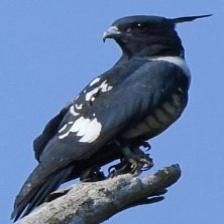
Species: BLACK BAZA
Scientific name: AVICEDA LEUPHOTES